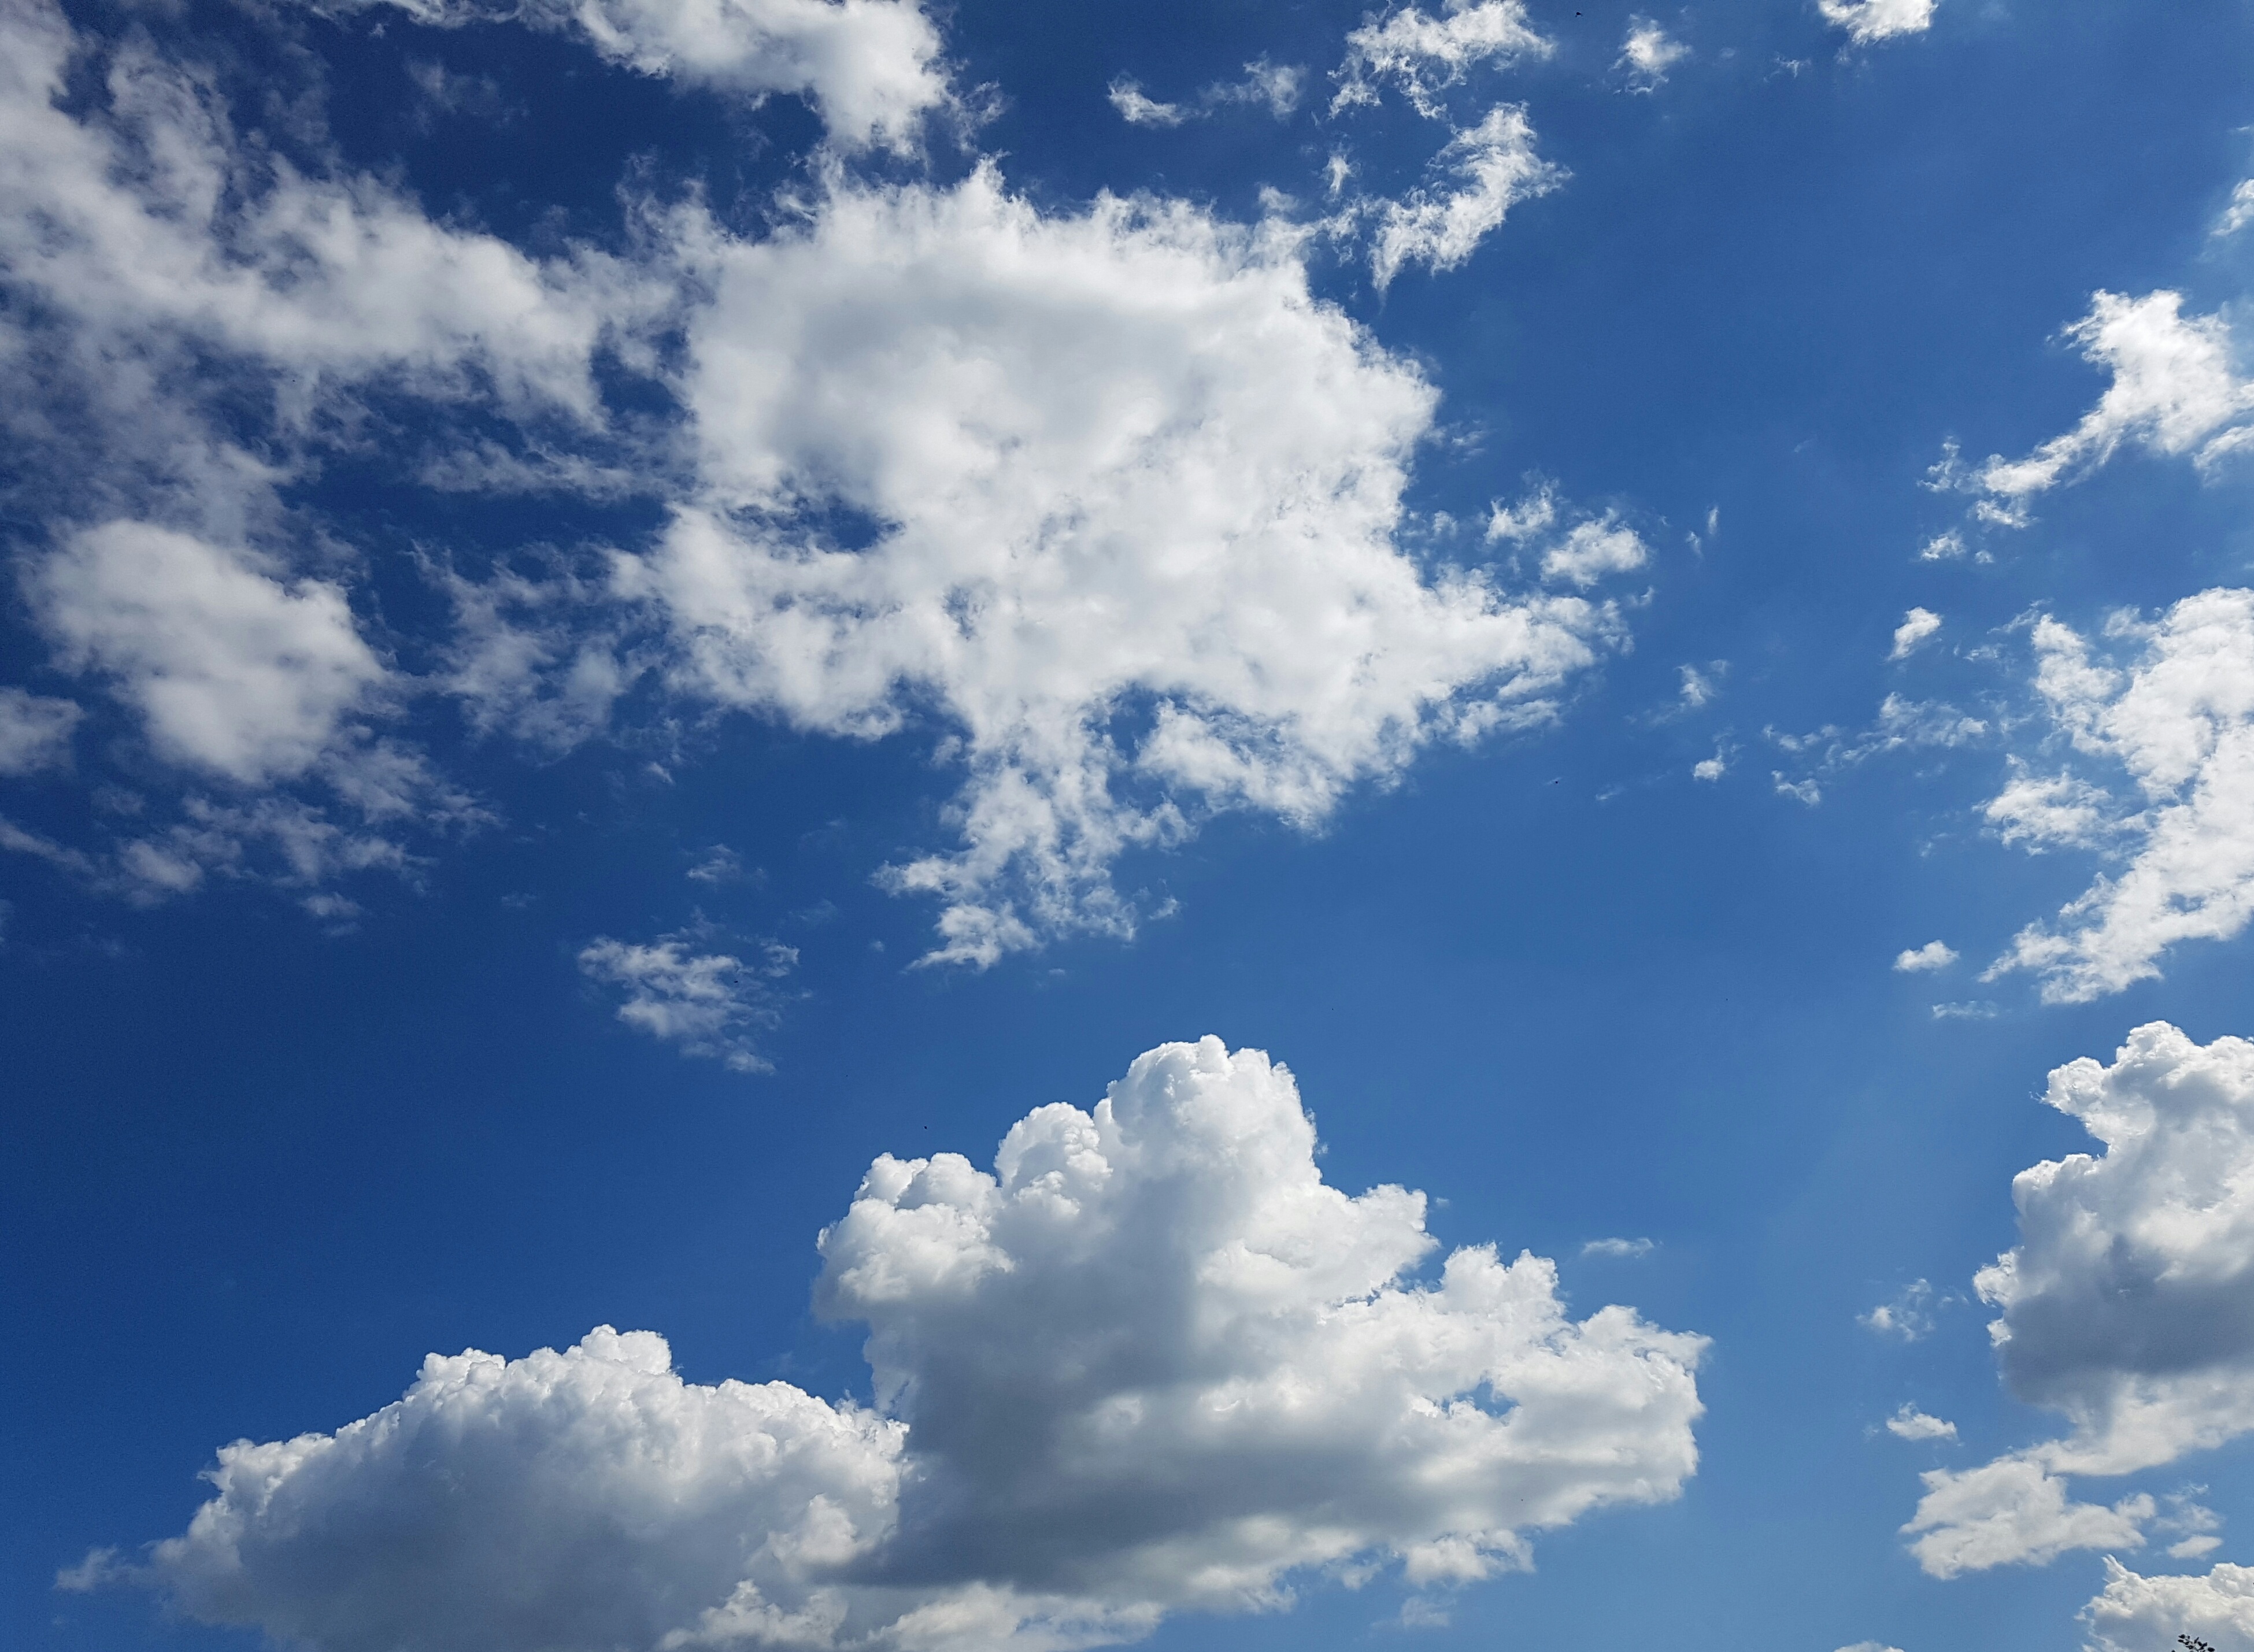
cloud, sky, sunlight, atmosphere, daytime, weather, cumulus, blue, blue sky, background image, clouds, clouds form, meteorological phenomenon, atmosphere of earth